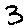
Label: 3